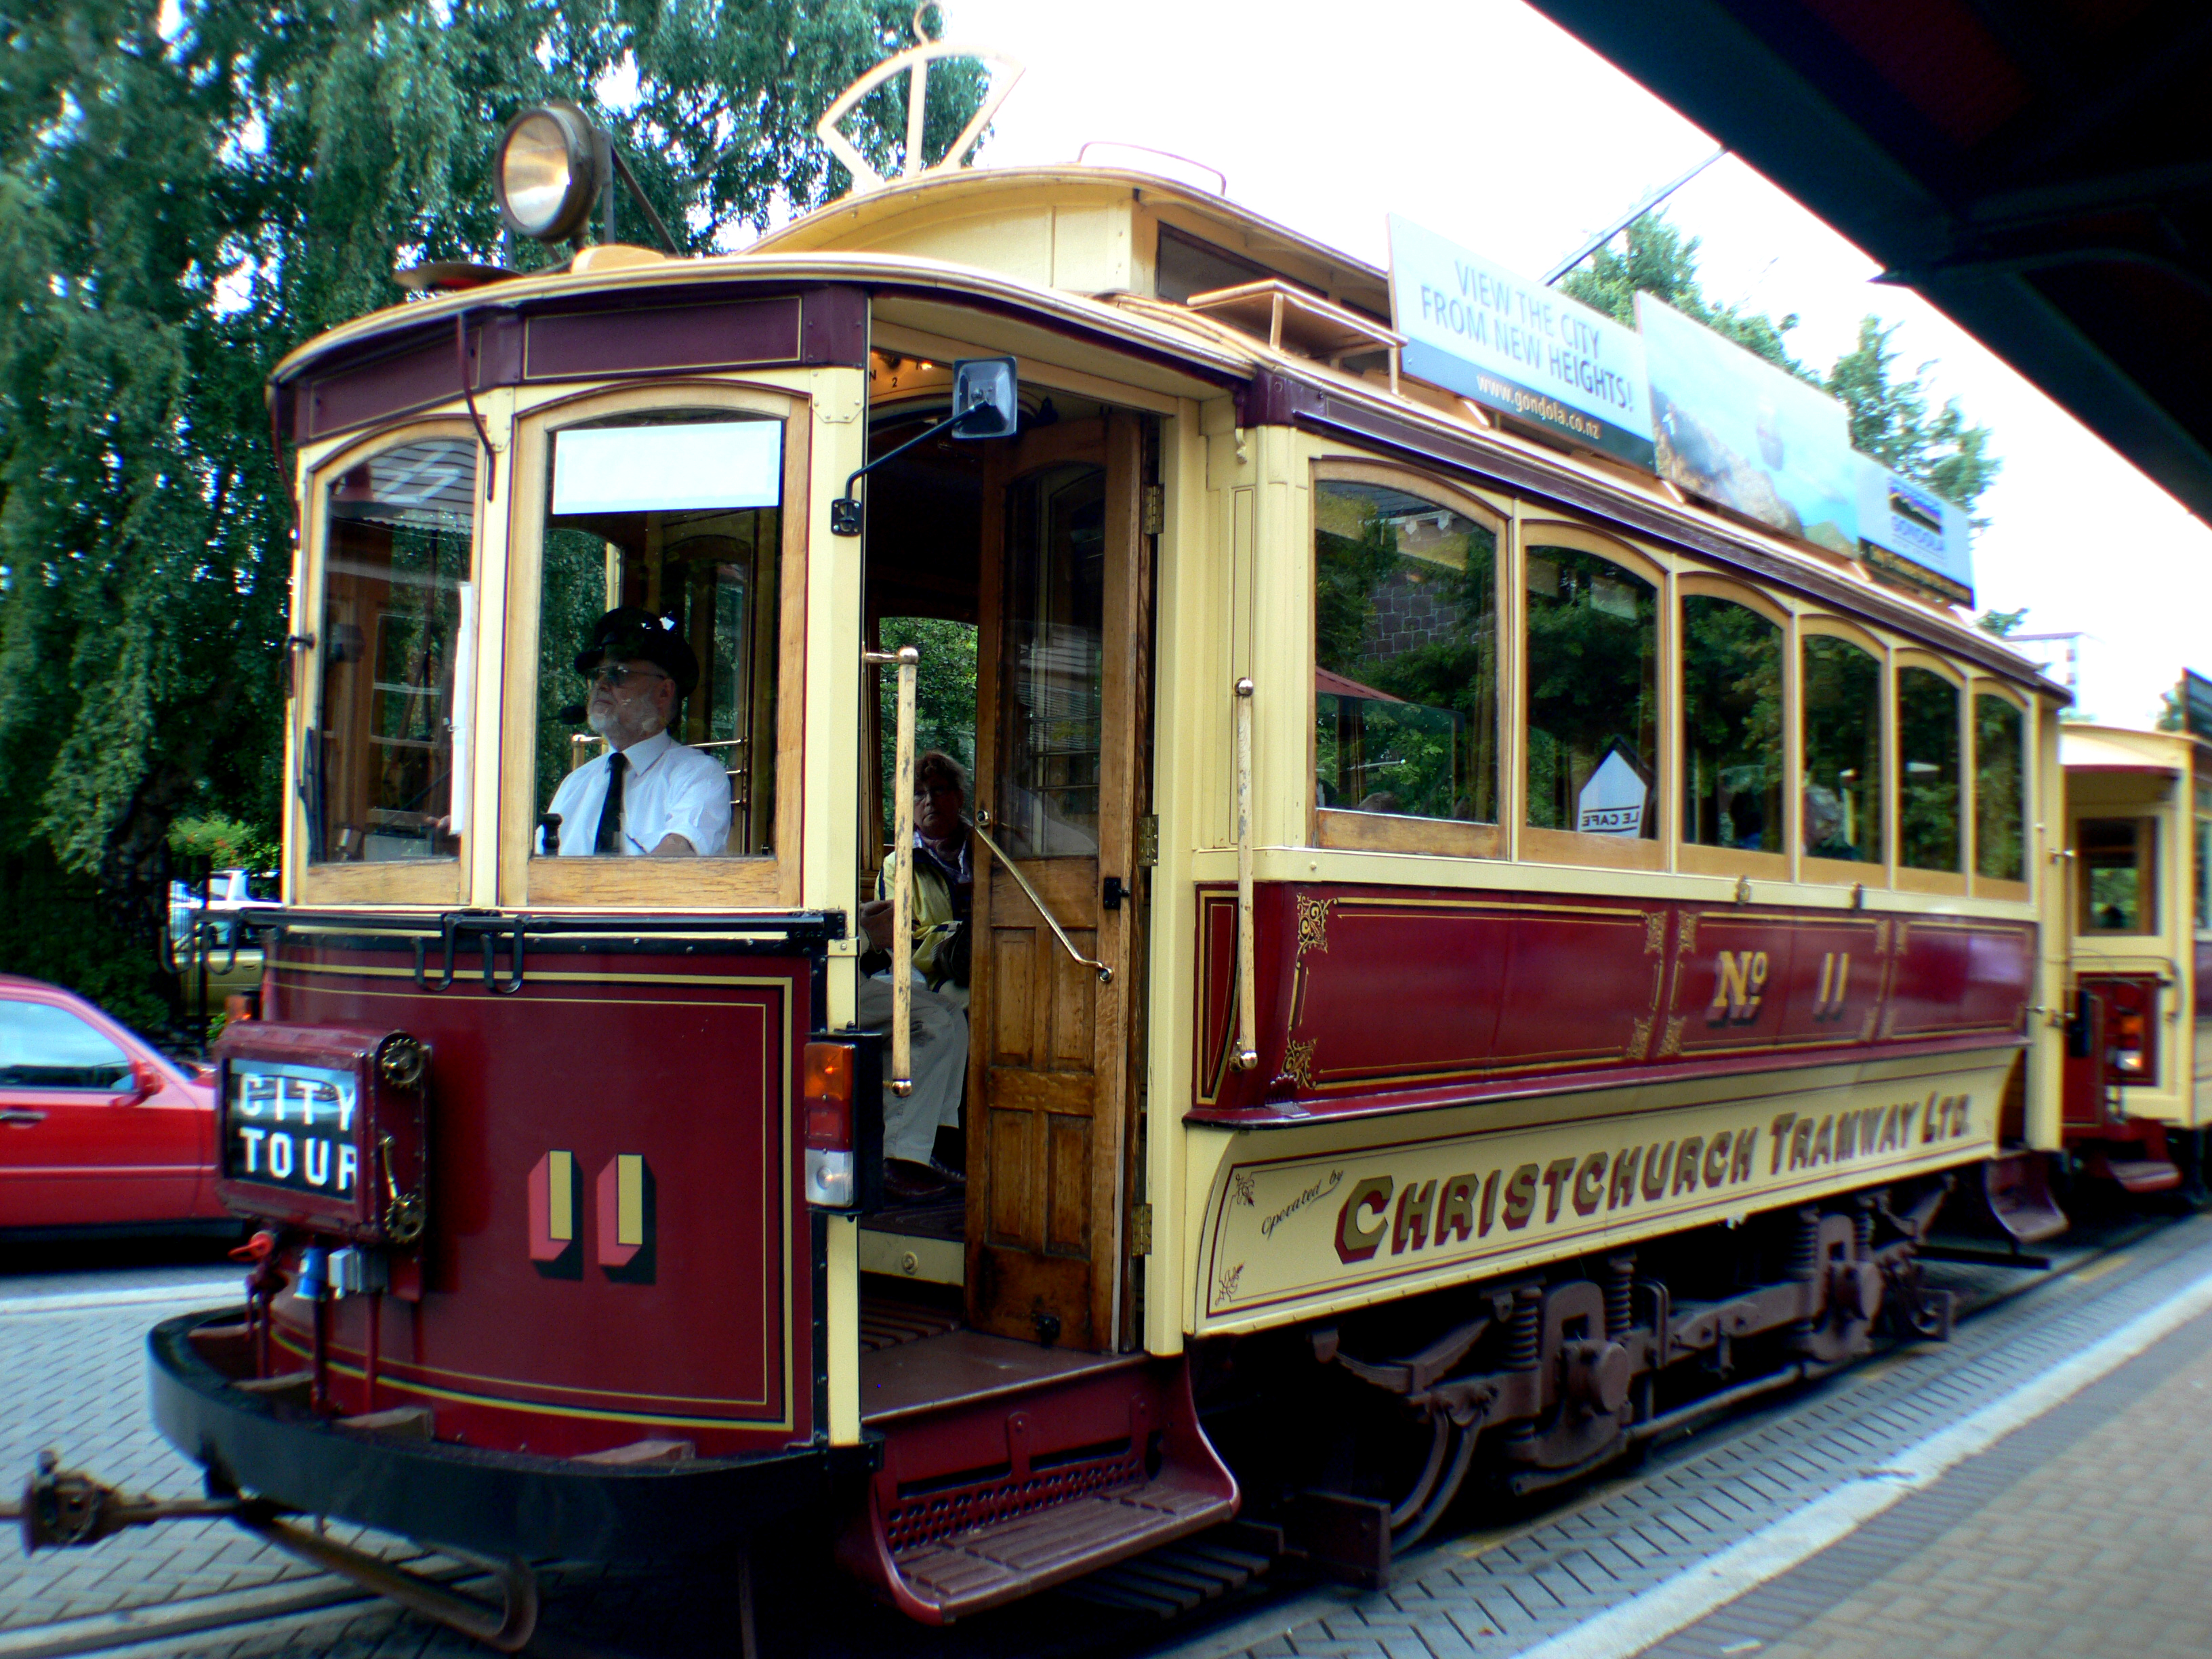
tram, transport, vehicle, cable car, public transport, newzealand, christchurch, trams, streetcars, lightrail, land vehicle, rolling stock